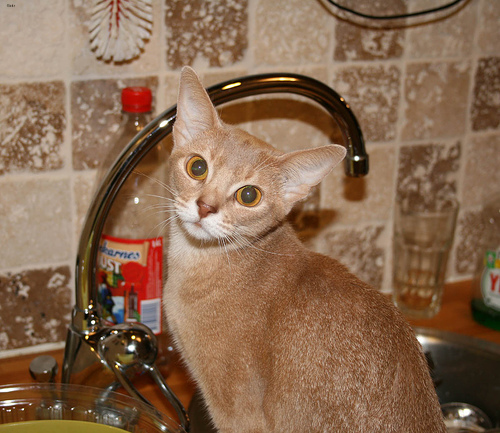
Animal: cat
Breed: abyssinian